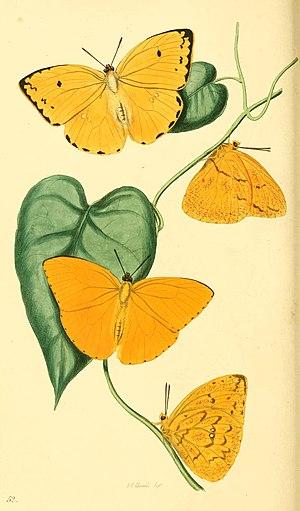
Phoebis argante est une espèce de papillons diurnes de la famille des piéridés que l'on rencontre en Amérique centrale et en Amérique du Sud.